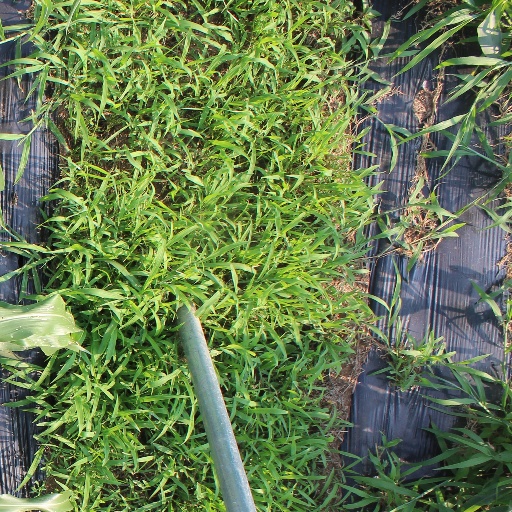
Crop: sorghum